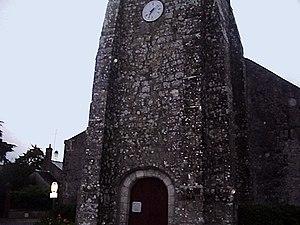
église de Cravant (Loiret)
Cravant est une commune française située dans le département du Loiret en région Centre-Val de Loire.